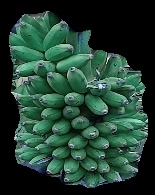
Variety: elakki-bale
Grade: grade1